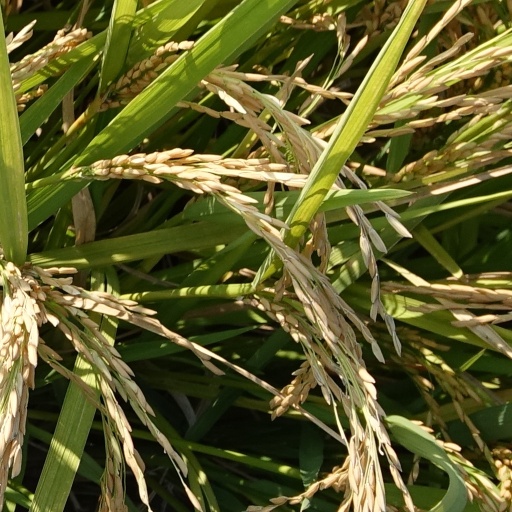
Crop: rice